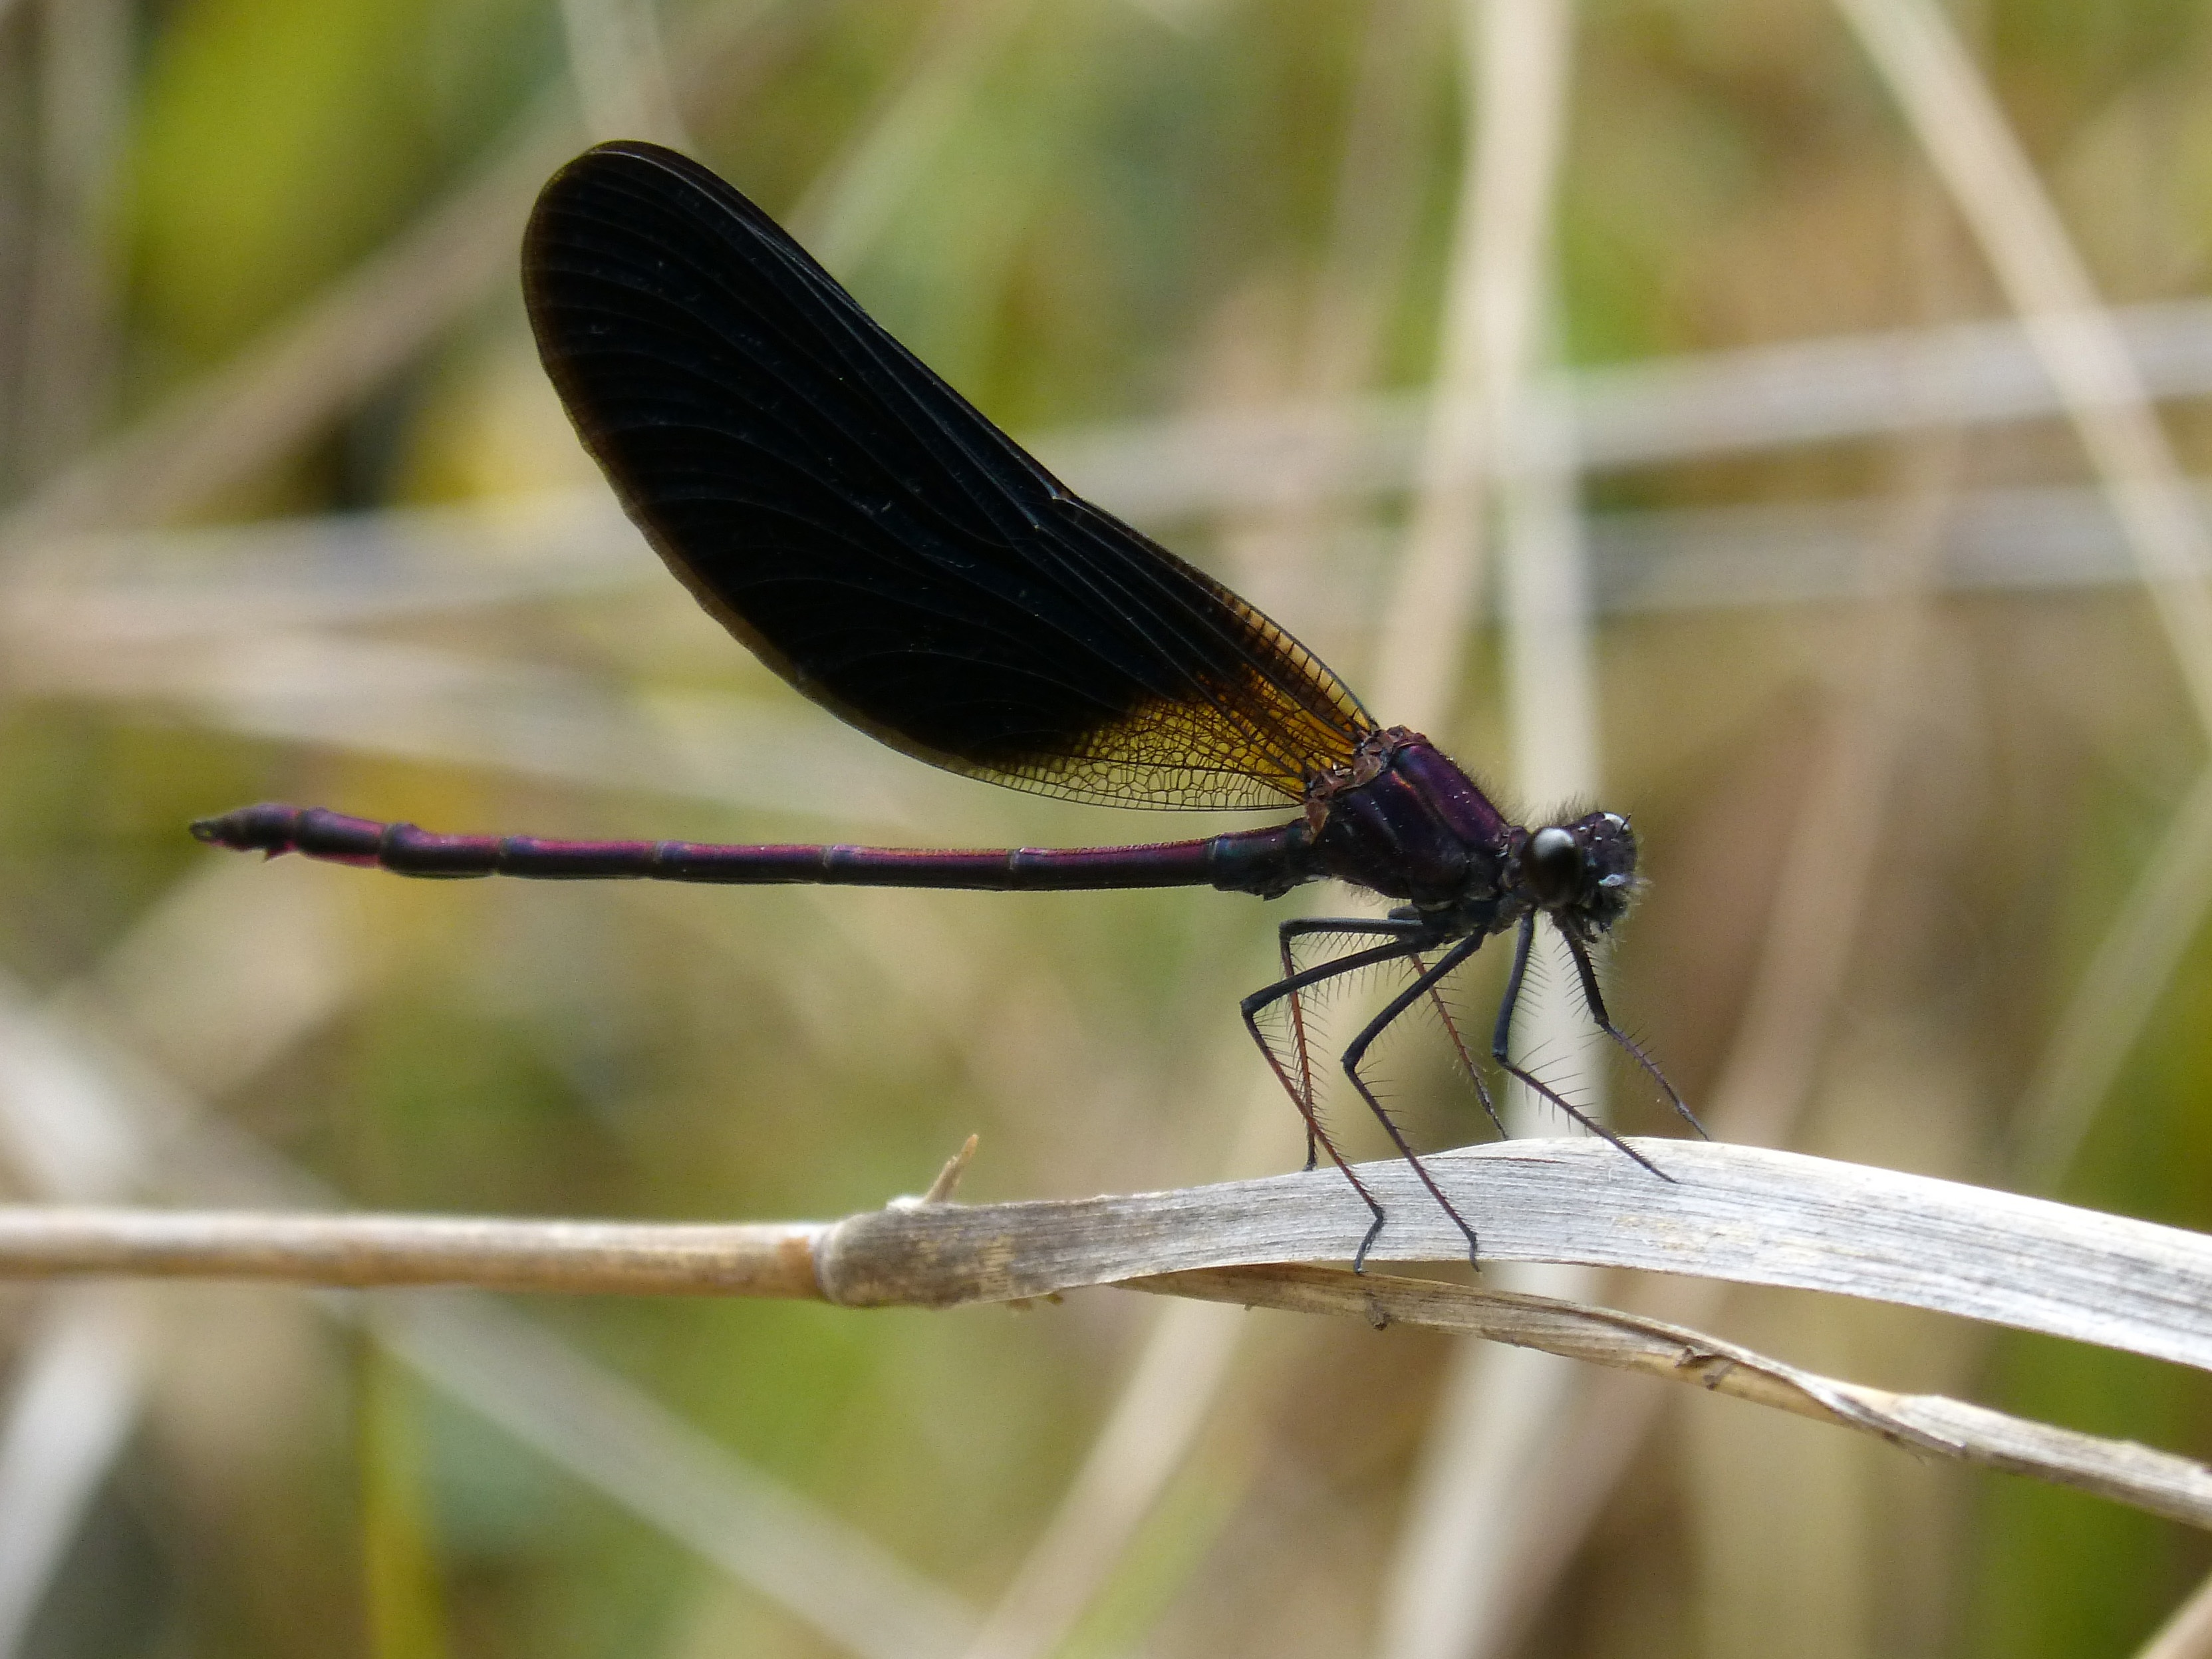
nature, wing, wildlife, insect, fauna, invertebrate, close up, dragonfly, cane, damselfly, macro photography, arthropod, winged insect, black dragonfly, calopteryx haemorrhoidalis, plant stem, dragonflies and damseflies, net winged insects